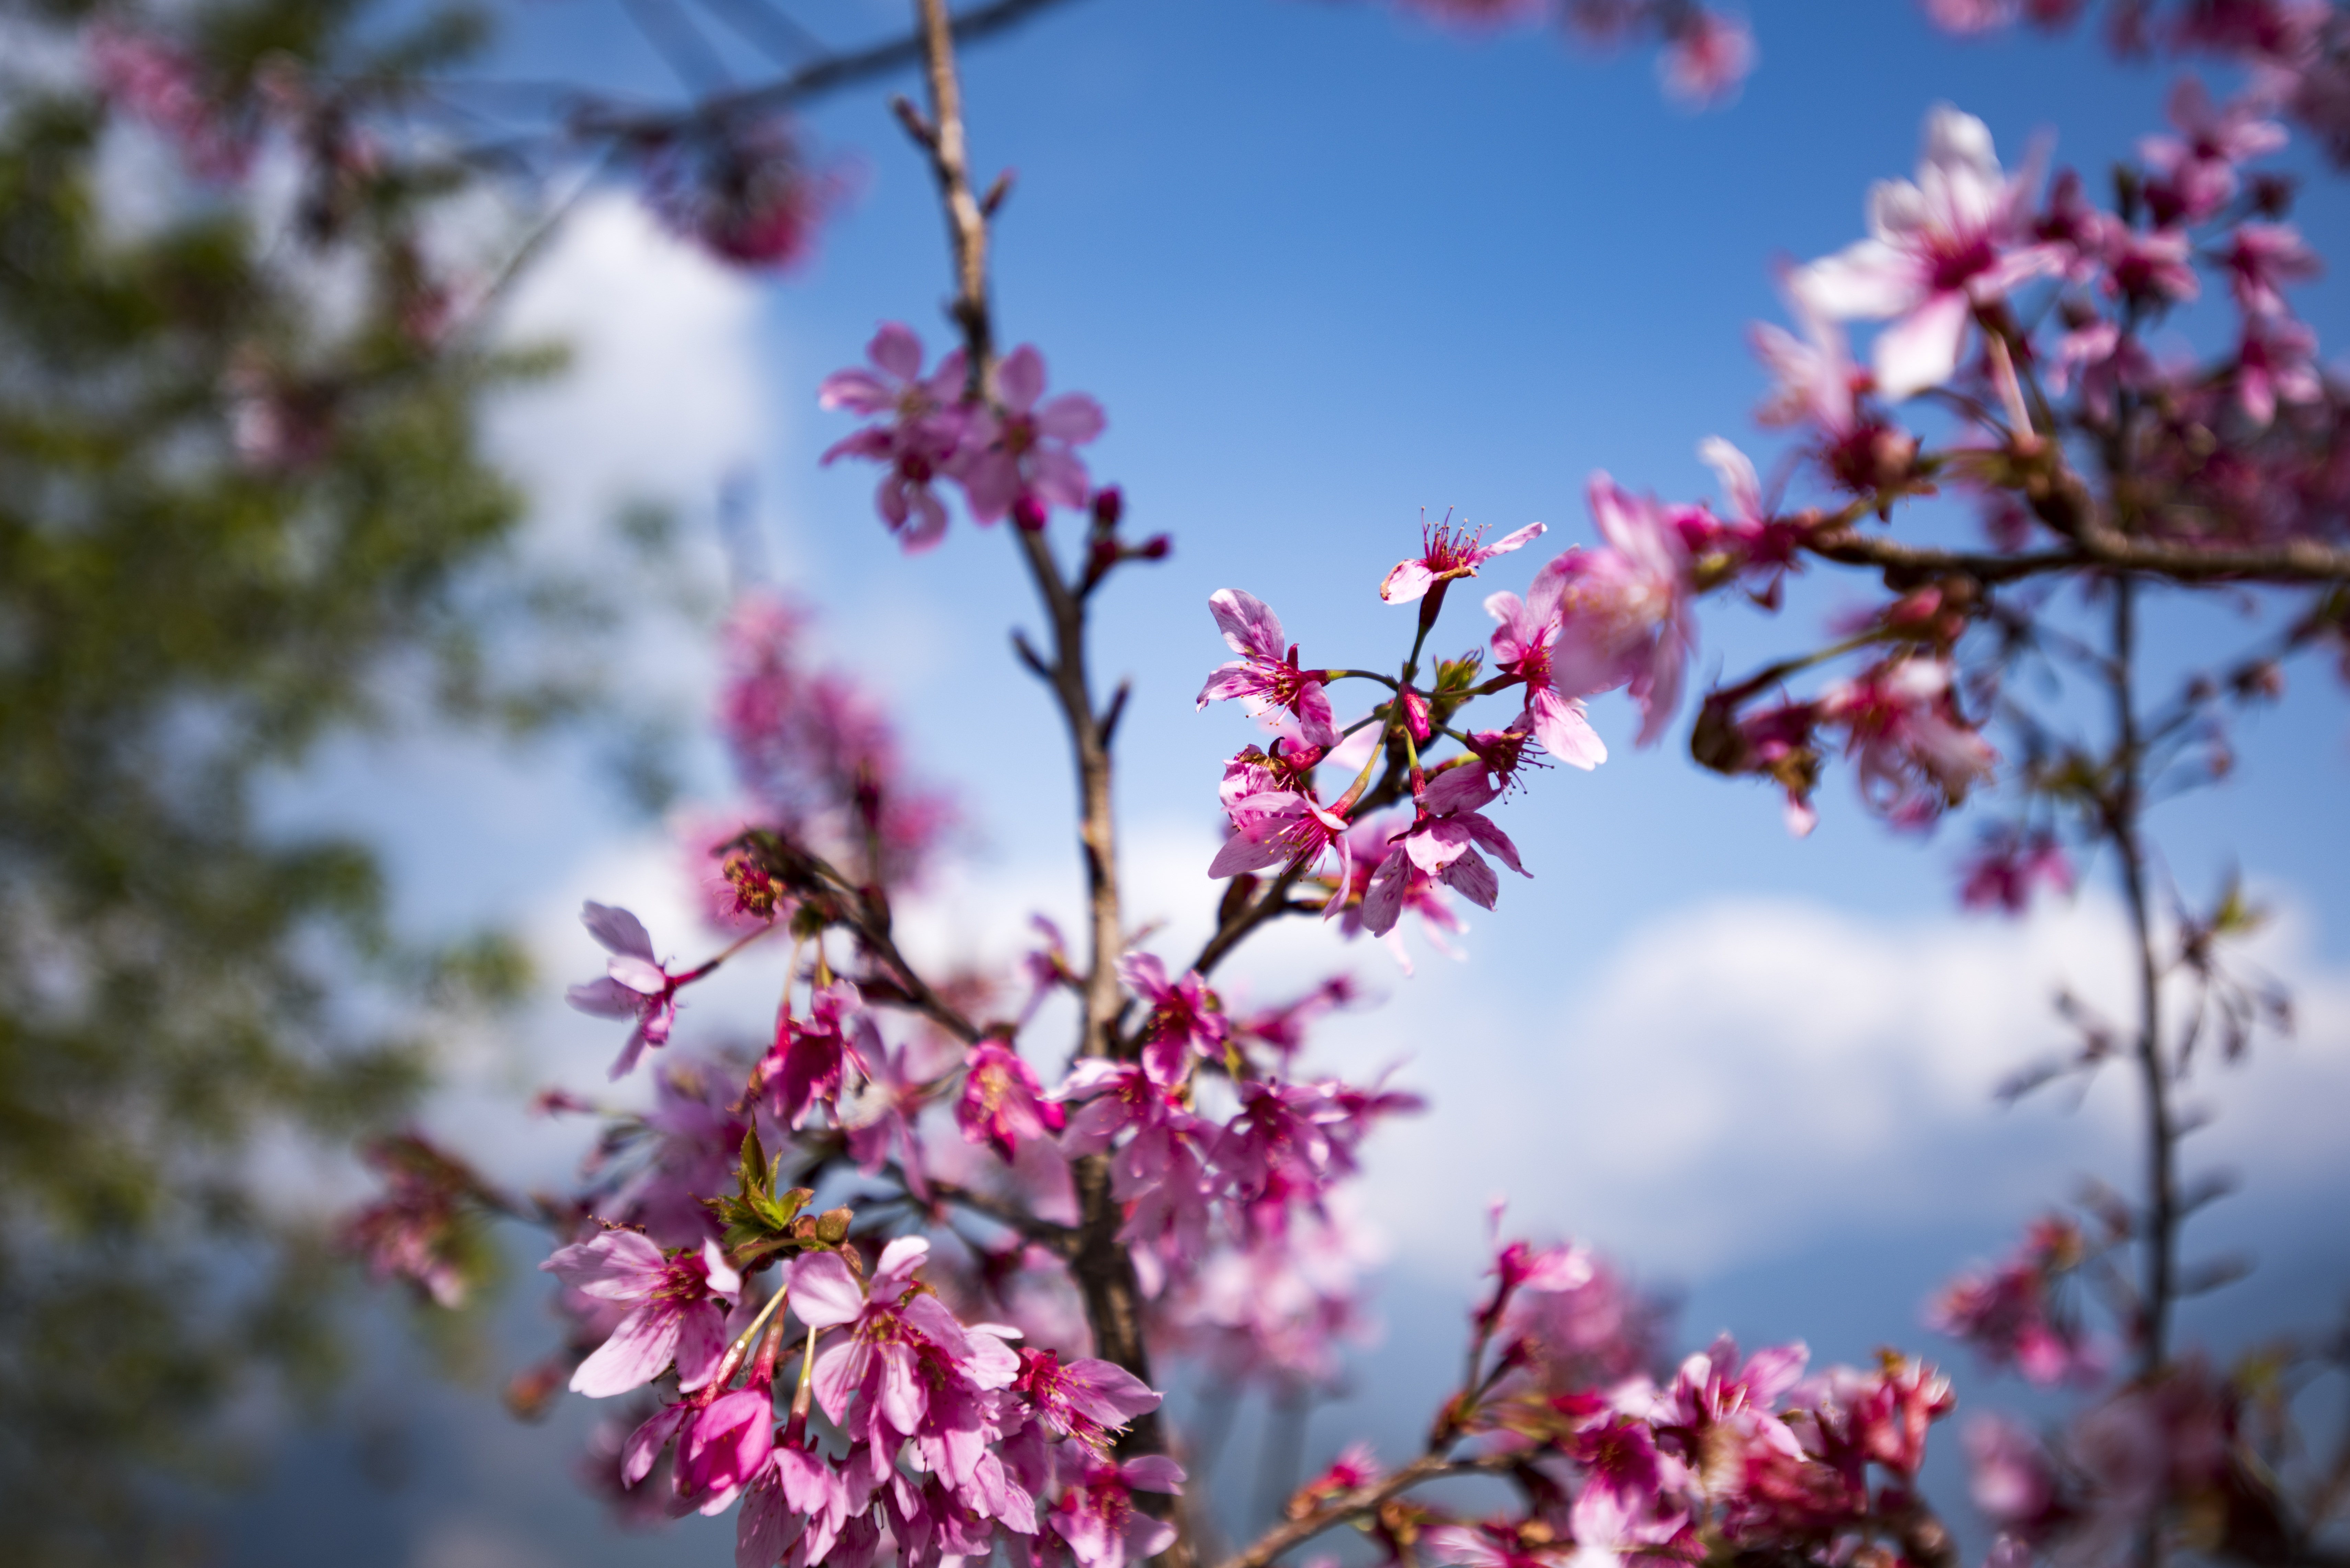
tree, nature, branch, blossom, plant, leaf, flower, petal, floral, spring, produce, autumn, botany, flora, season, cherry blossom, sakura, flowering plant